Saint Joseph

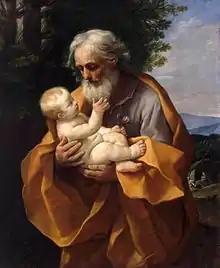
"Saint Joseph with the Infant Jesus" by Guido Reni,

According to the canonical Gospels, Joseph was a 1st-century Jewish man of Nazareth who was married to Mary, the mother of Jesus, and was the legal father of Jesus.